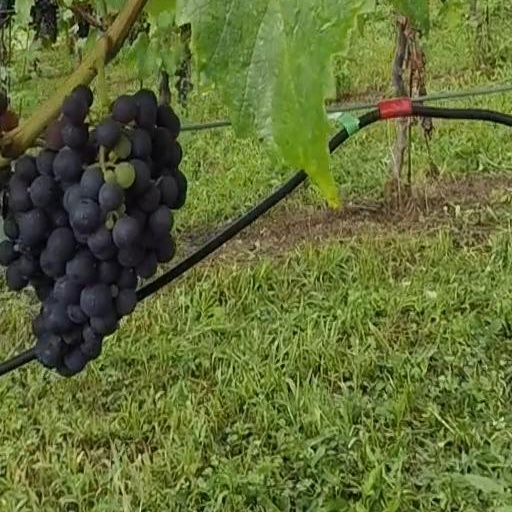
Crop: grape